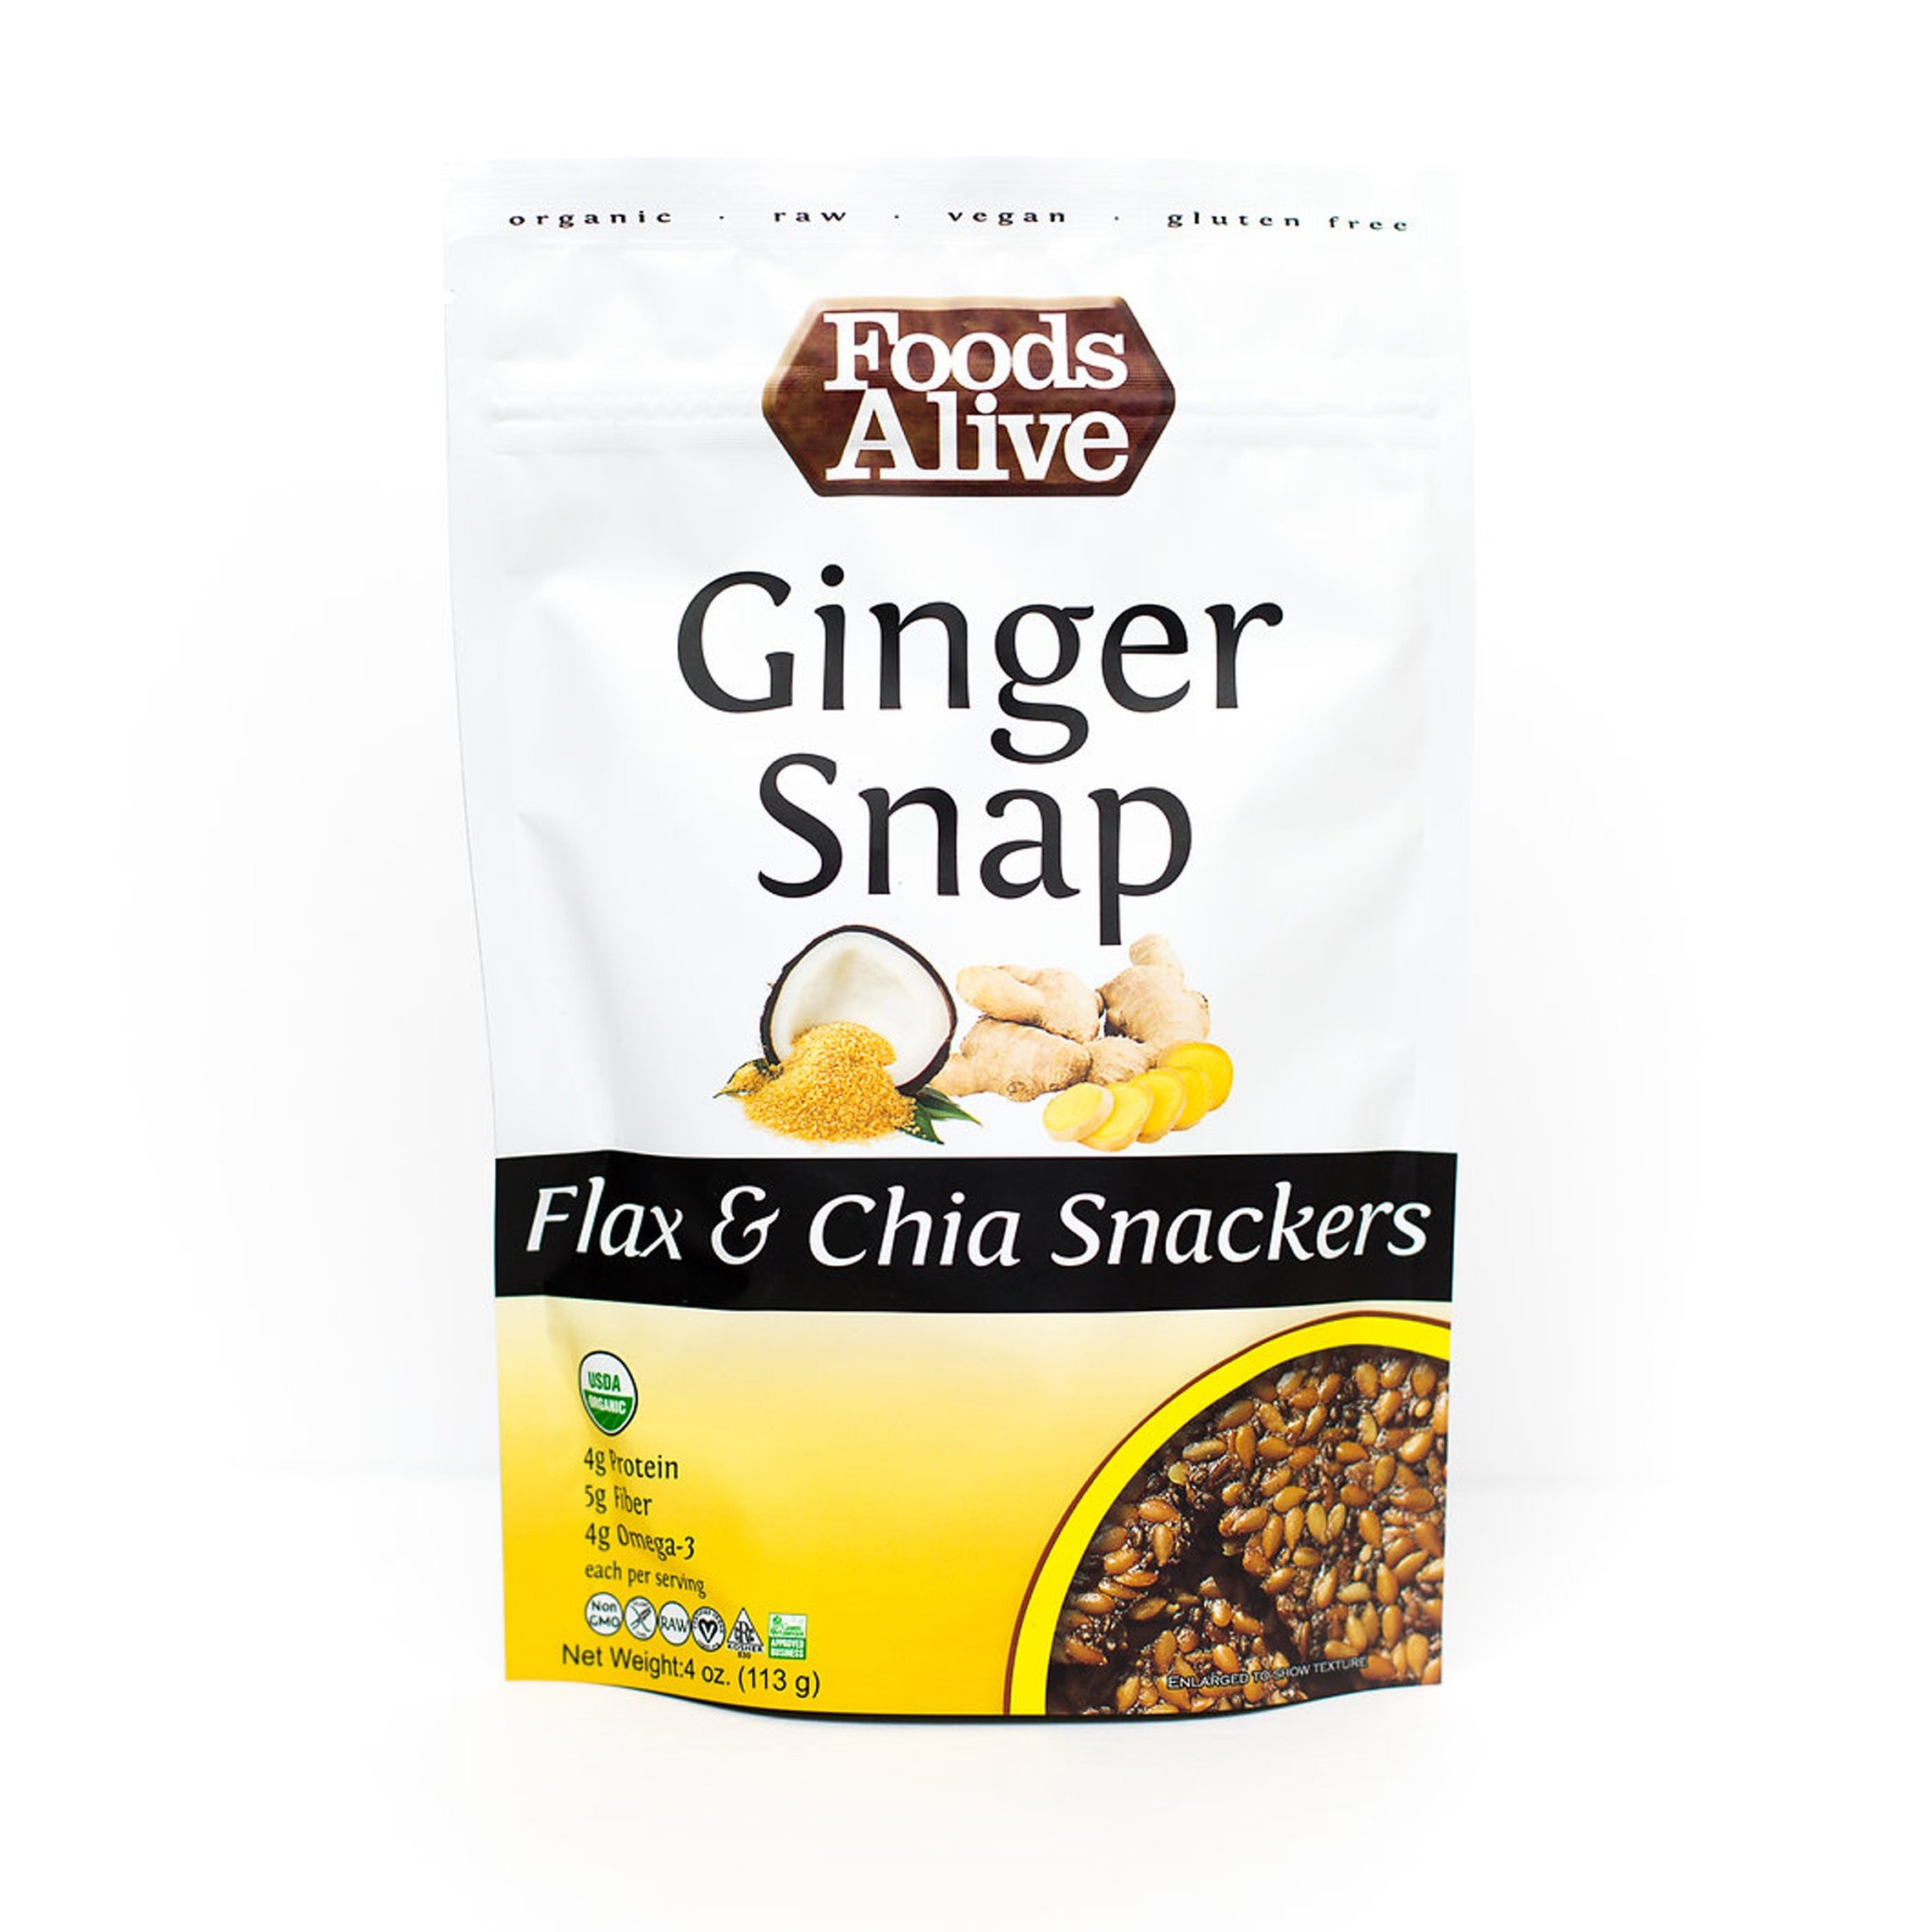
Item Name: Foods Alive Ginger Snap Flax and Chia Snackers, 4 Ounce
Bullet Point 1: Organic and raw
Bullet Point 2: Gluten free
Bullet Point 3: Vegan and kosher
Bullet Point 4: Fiber and protein
Bullet Point 5: Omega 3 EFA's
Value: 4.0
Unit: ounce

Price: 6.08